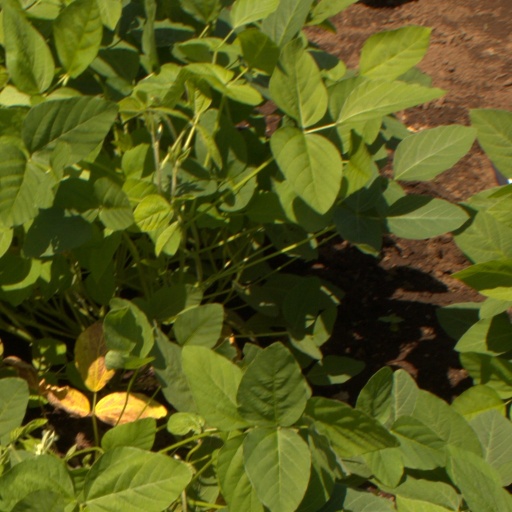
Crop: soybean